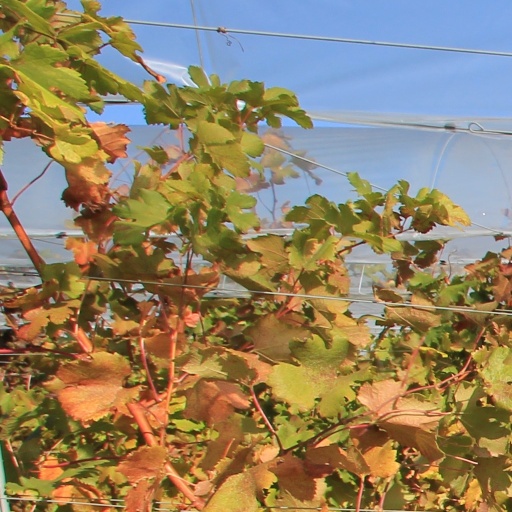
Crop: grape